Halže

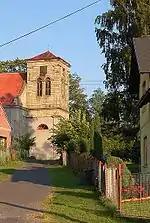
Church of Saints John and Paul

The main landmark of Halže is the Church of Saints John and Paul. It was built in the late Baroque style in 1799–1801 and the Empire tower was added in 1855.